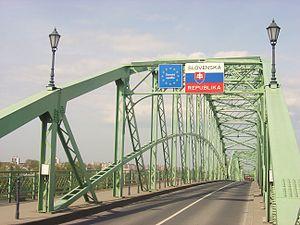
Le pont Mária Valéria est un pont qui traverse le Danube et relie la Hongrie à la Slovaquie, entre Esztergom et Štúrovo. Il doit son nom à Marie-Valérie d’Autriche.